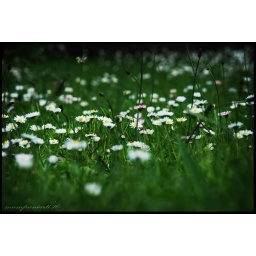
Seeing around while walking on downtowan pedestrian sidewalk in prague, I found this little bud of heaven :)